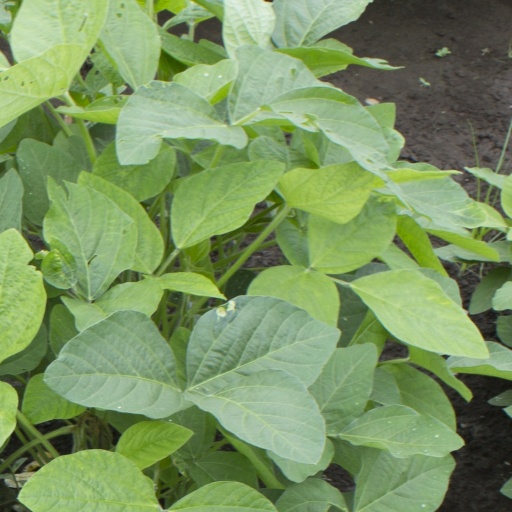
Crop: soybean